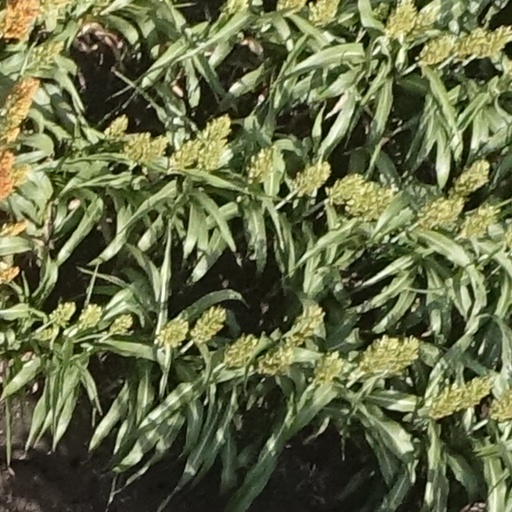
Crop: sorghum